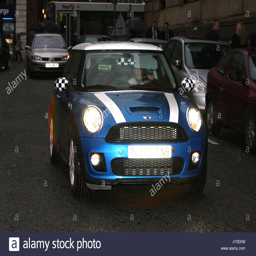
fiance gets a parking ticket while out doing some shopping